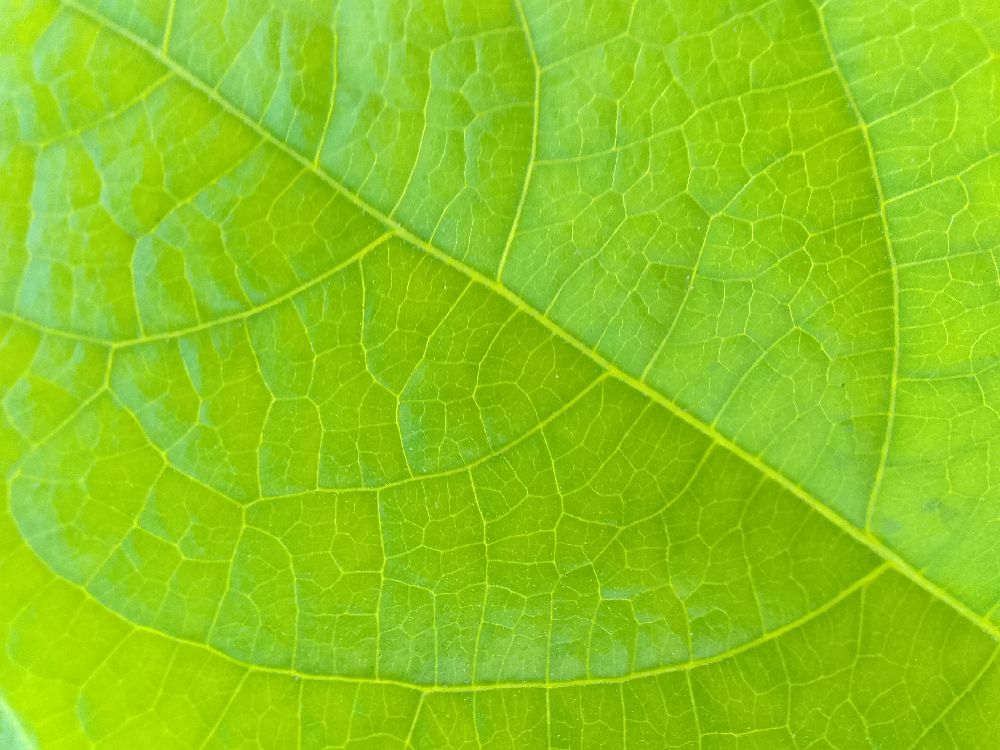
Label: healthy